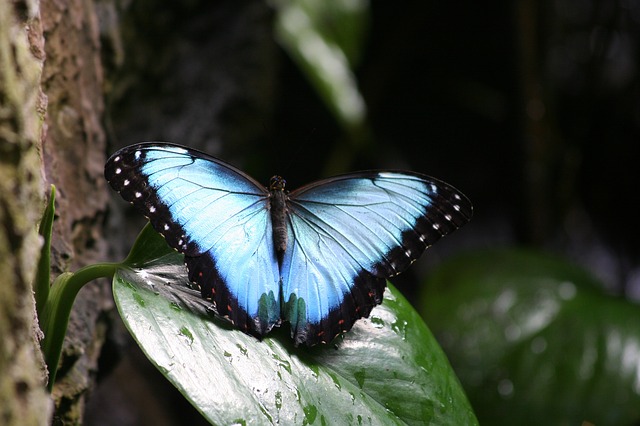
Label: farfalla